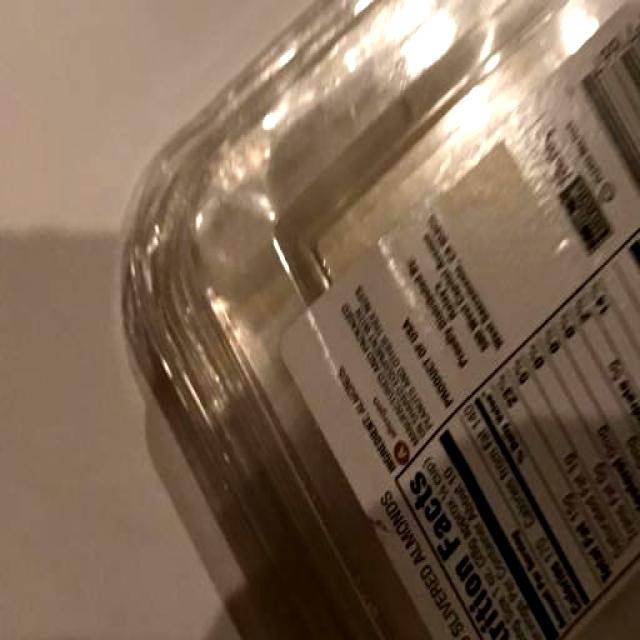
Label: Plastic